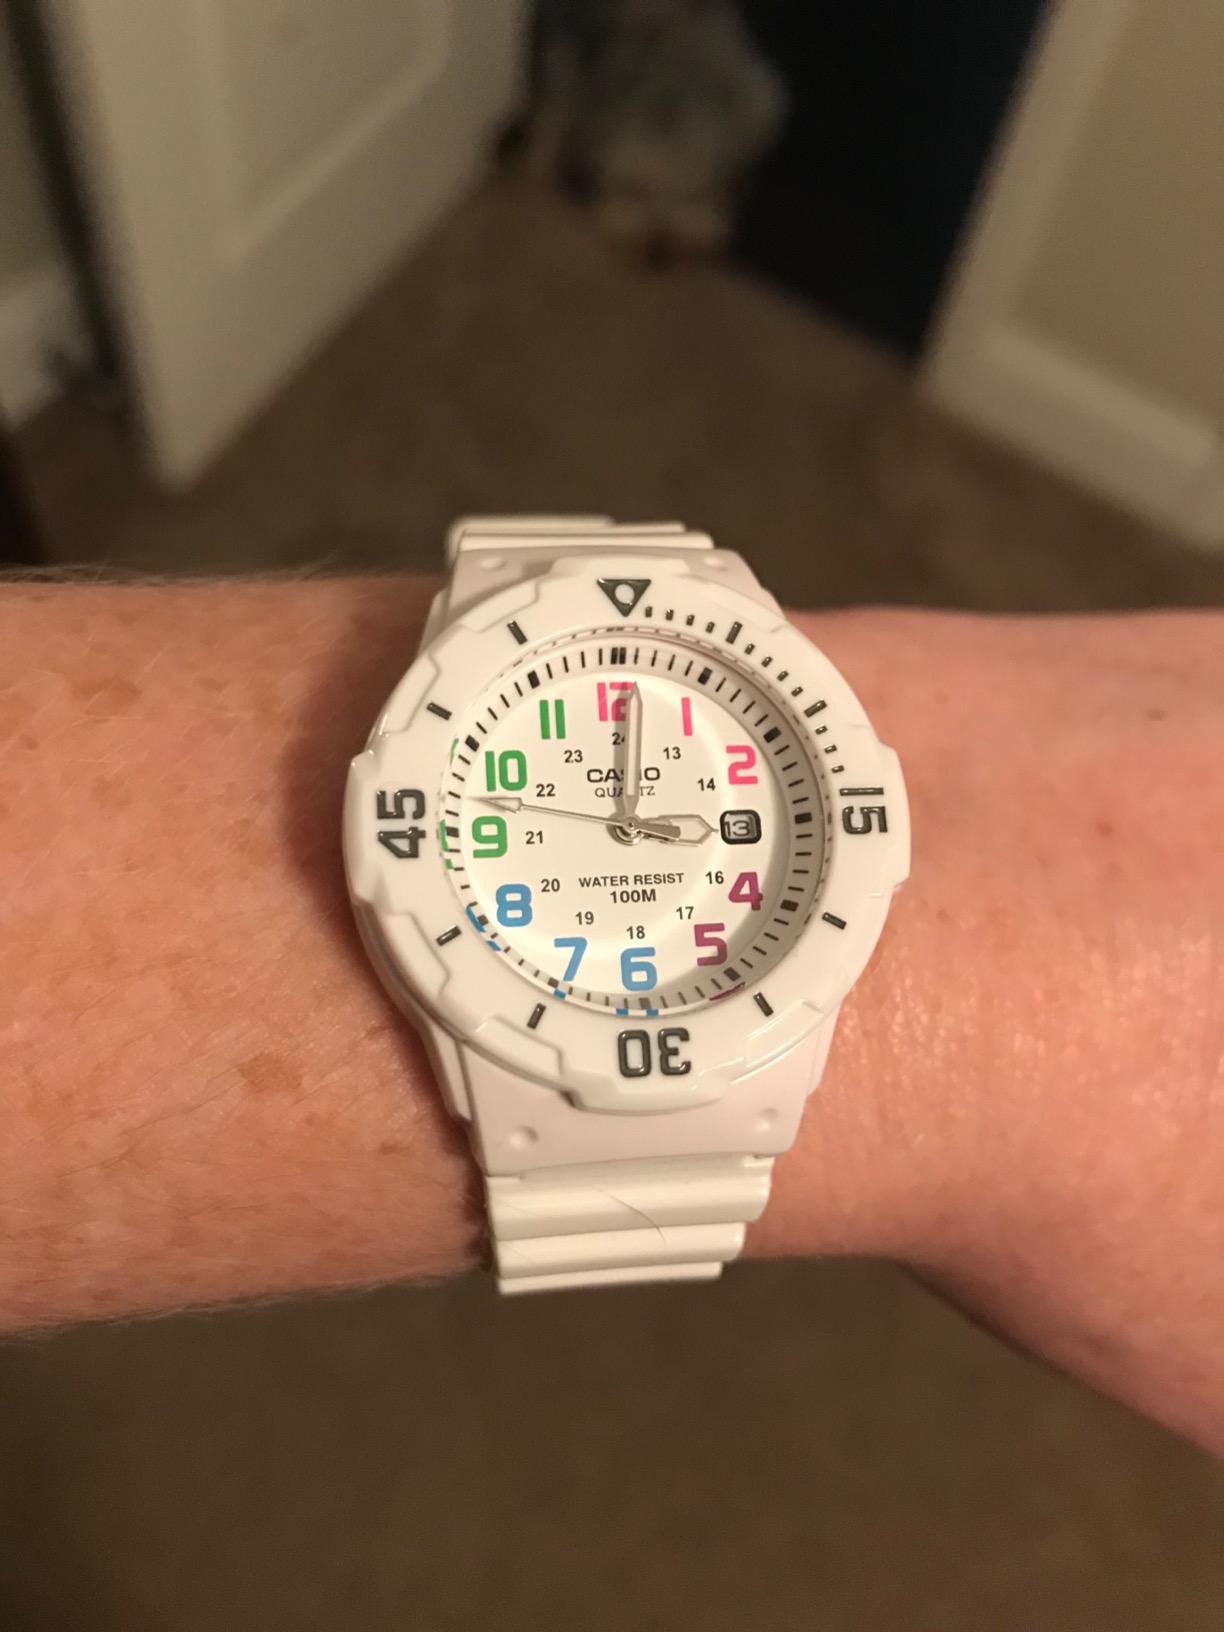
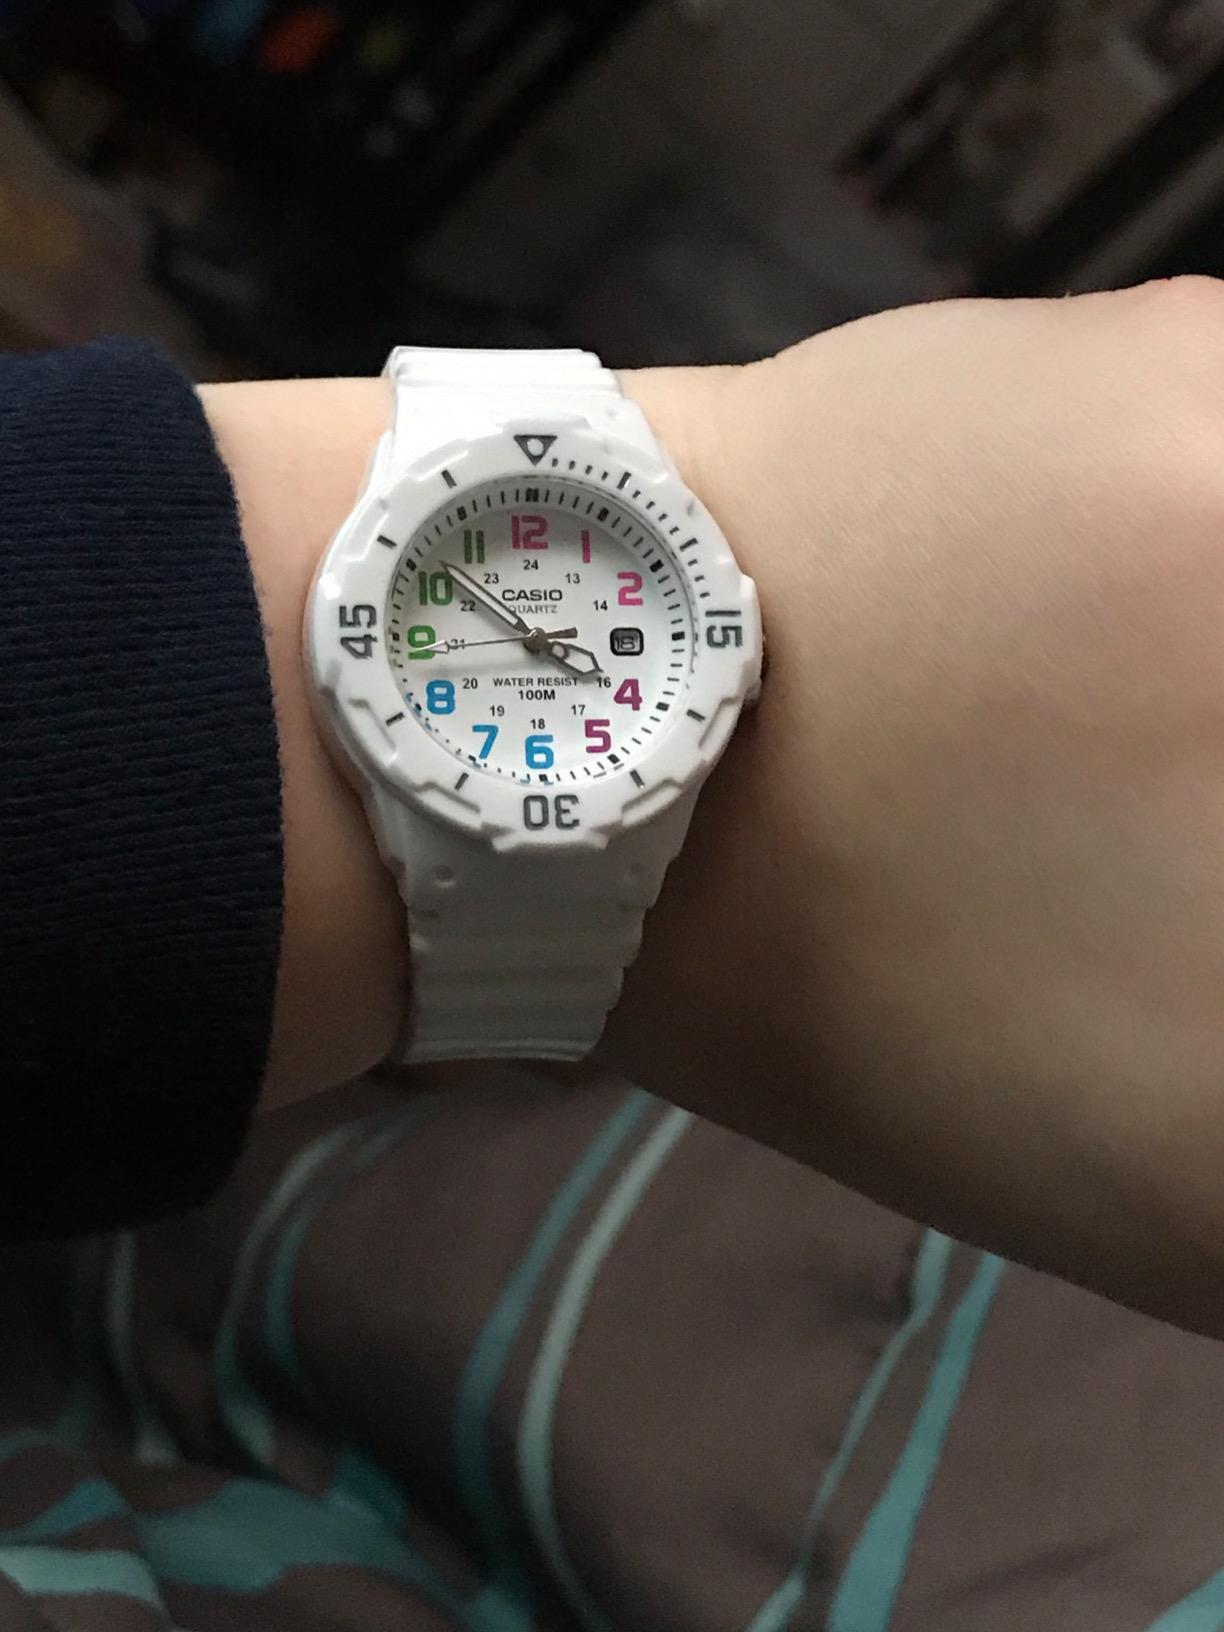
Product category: accessories_watch
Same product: yes